Shenzhen Huayi Experimental School

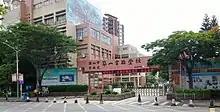

Shenzhen Huayi Experimental School (formerly known as "Huashiyifuzhong Experimental School" in Bao'an District, Shenzhen) was established in September 2005. It was created by Shenzhen Yuqi Investment Co., Ltd. It is a nine-year privately run school that integrates primary school and junior high school.